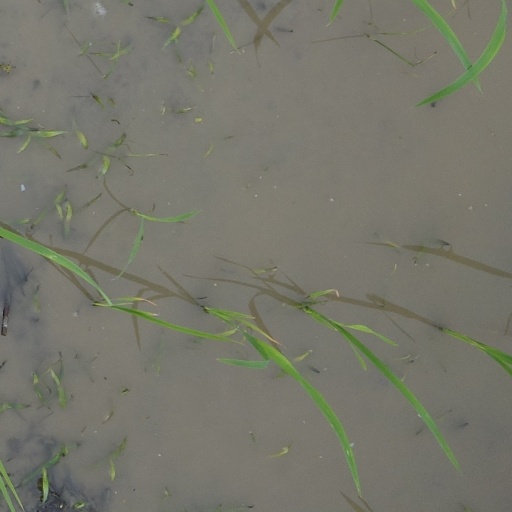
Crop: rice